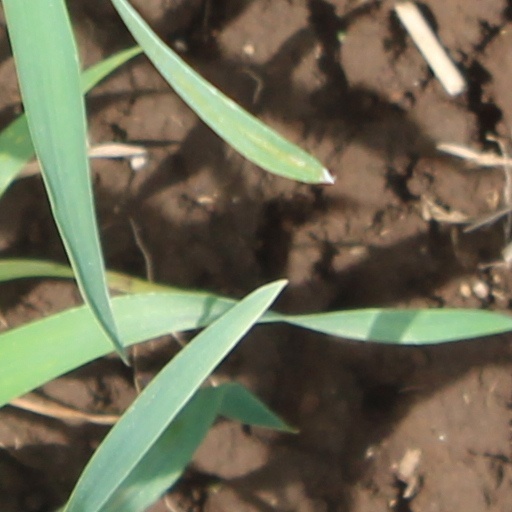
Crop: wheat